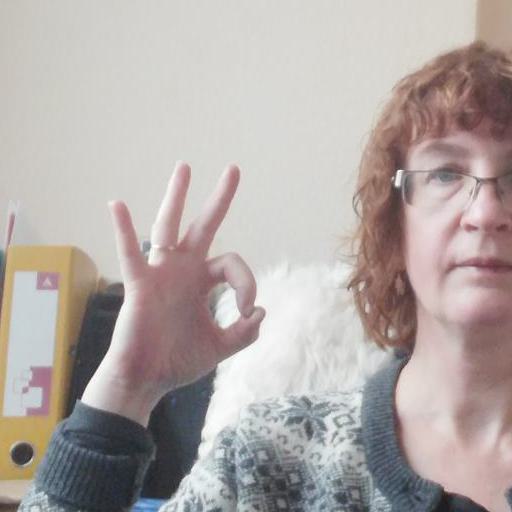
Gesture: ok